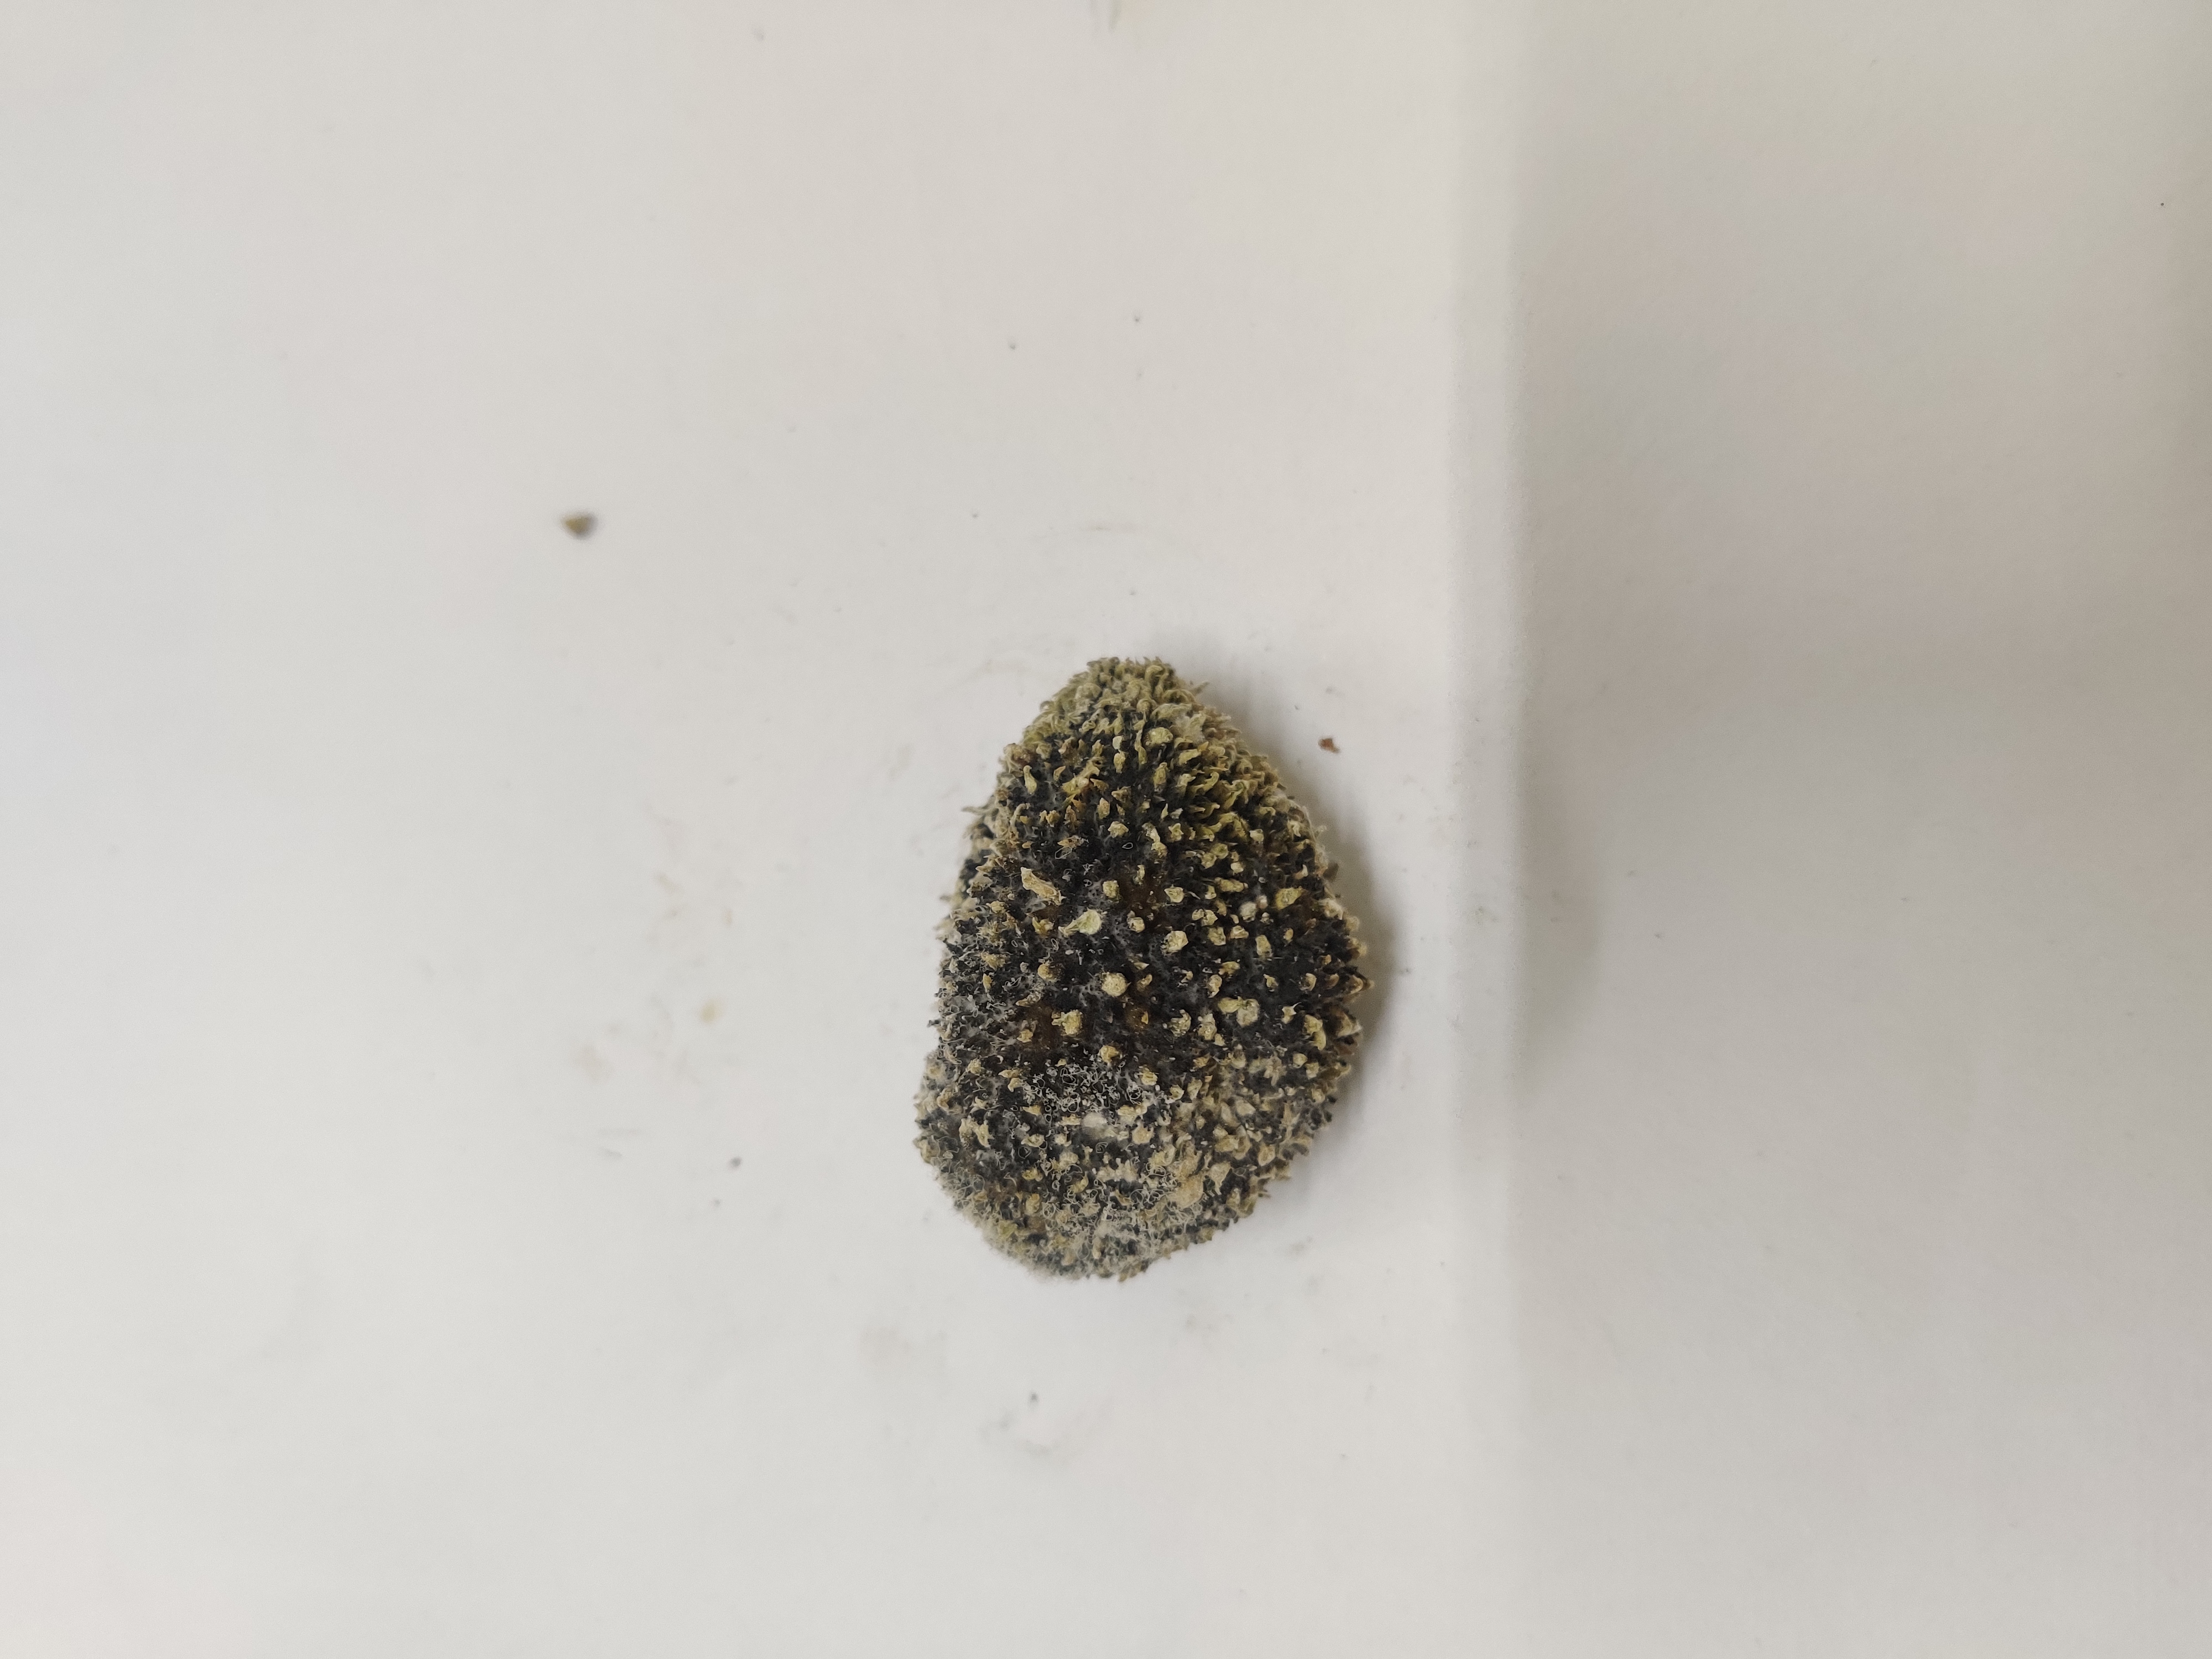
Crop: Spiny Gourd
Condition: Damaged